Thomas and Jane Beech House

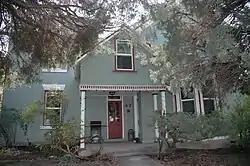

The Thomas and Jane Beech House, at 47 West 50 South in Coalville, Utah, was built around 1900. It was listed on the National Register of Historic Places in 2001.